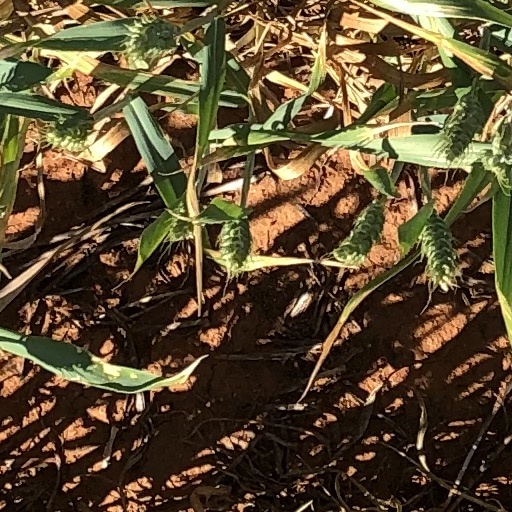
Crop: wheat